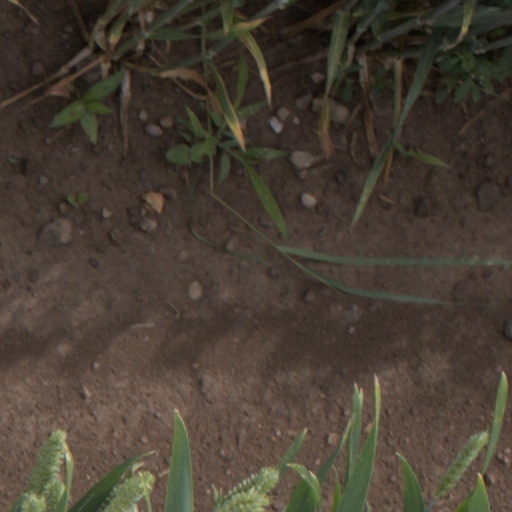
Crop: wheat